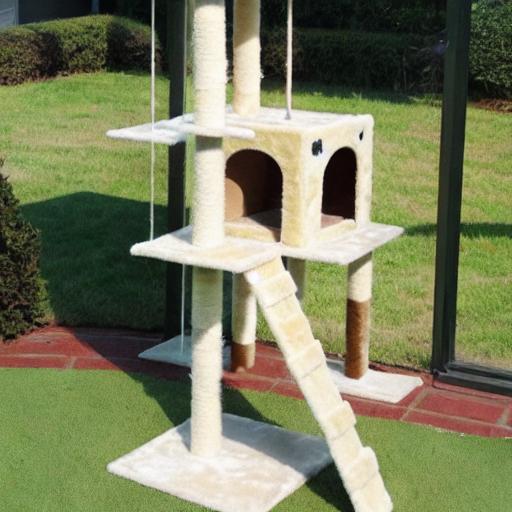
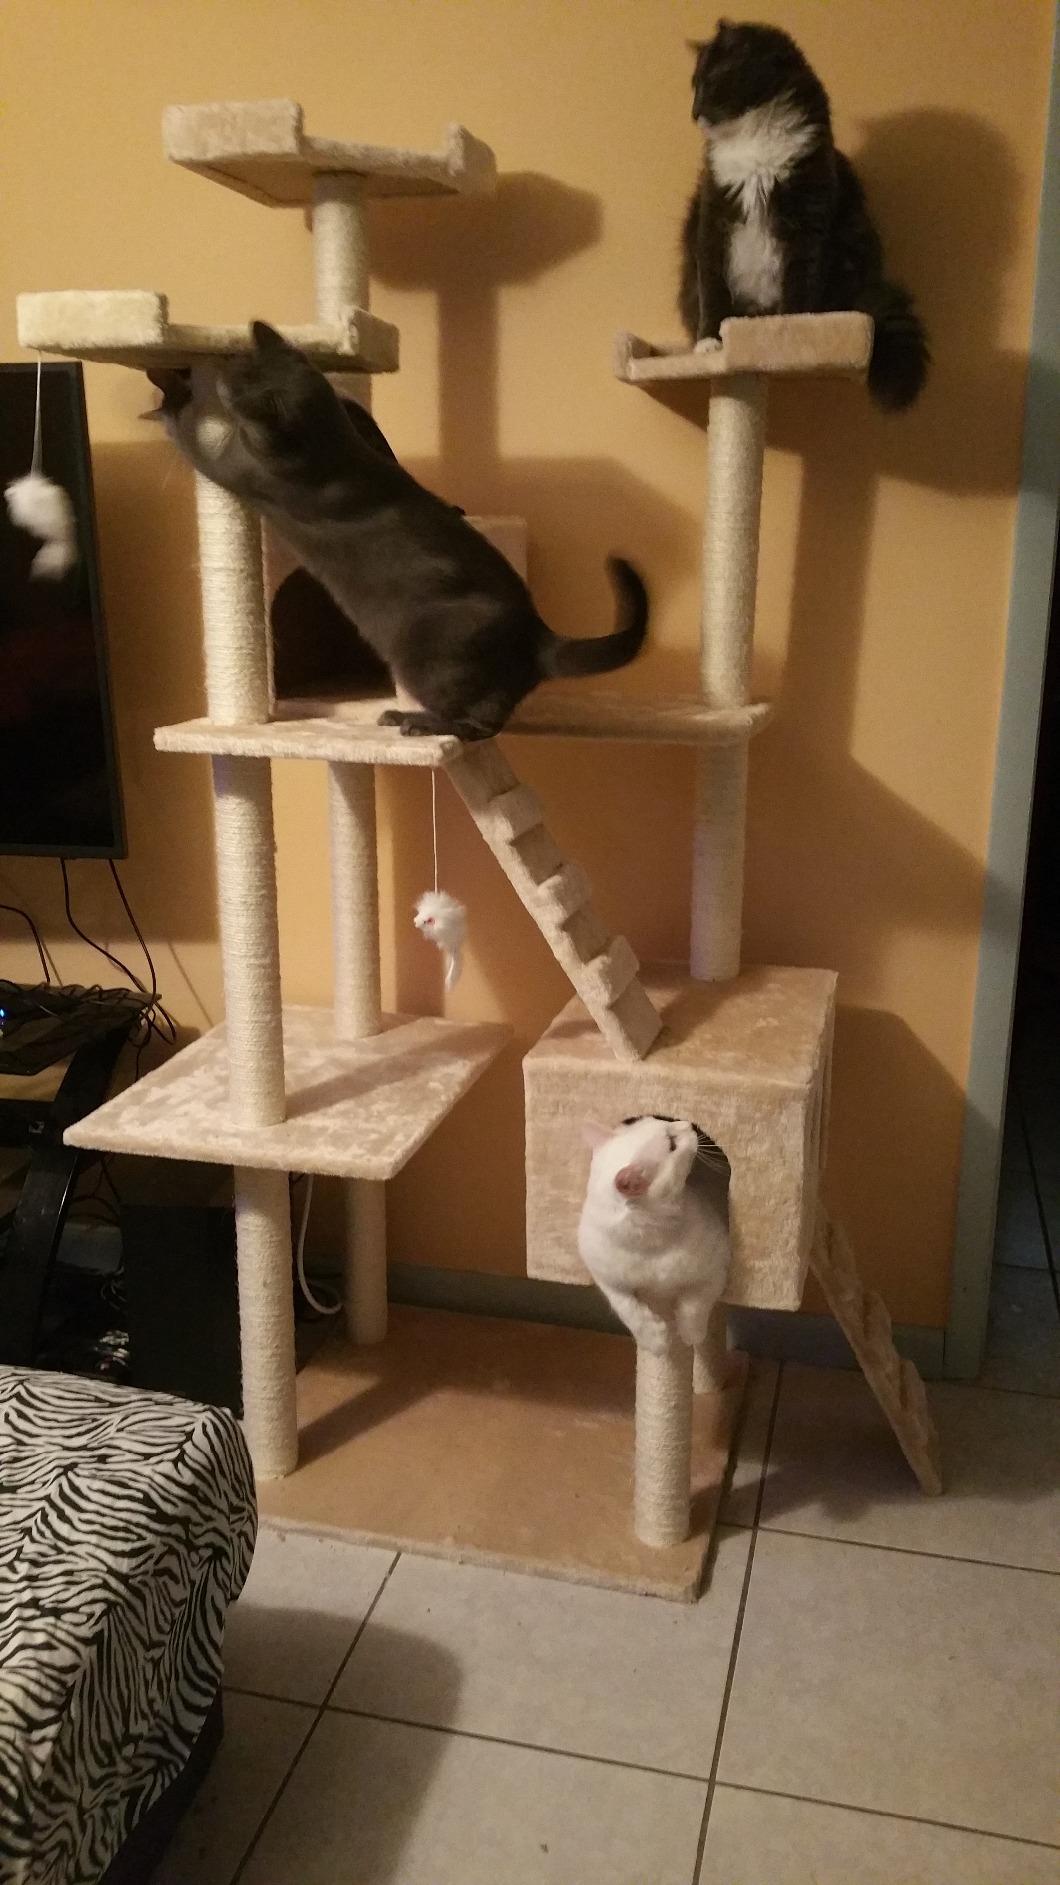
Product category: items_cat tree
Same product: no